Luuk van Bree

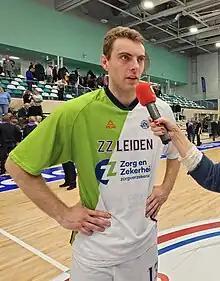
Van Bree in 2023

Luuk van Bree (born 24 February 1996) is a Dutch basketball player for Heroes Den Bosch of the BNXT League. He played four years of collegiate basketball for Bradley, before turning professional in 2020 and returning to the Netherlands to sign with ZZ Leiden. With Leiden, Van Bree won three national championships, before signing for rivals Heroes Den Bosch in 2024.